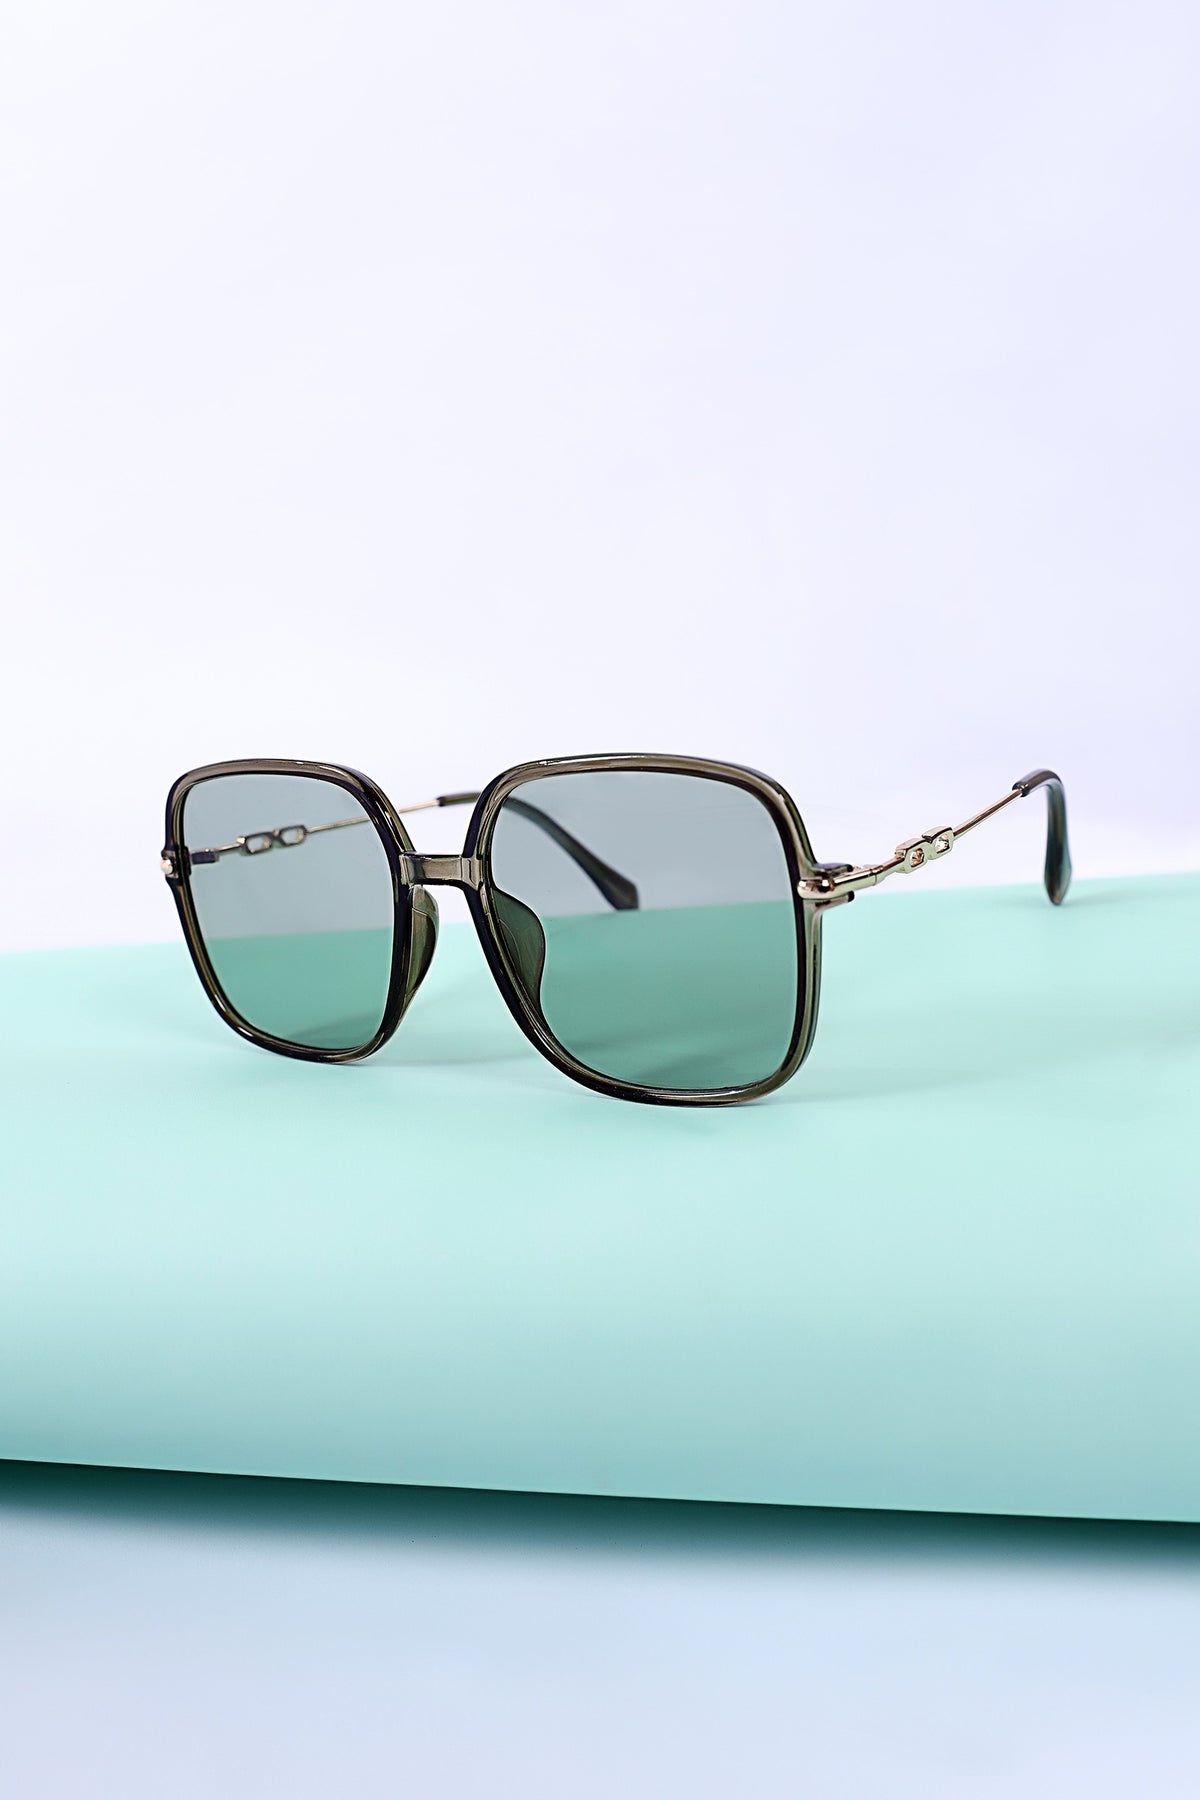
brown green square sunglass